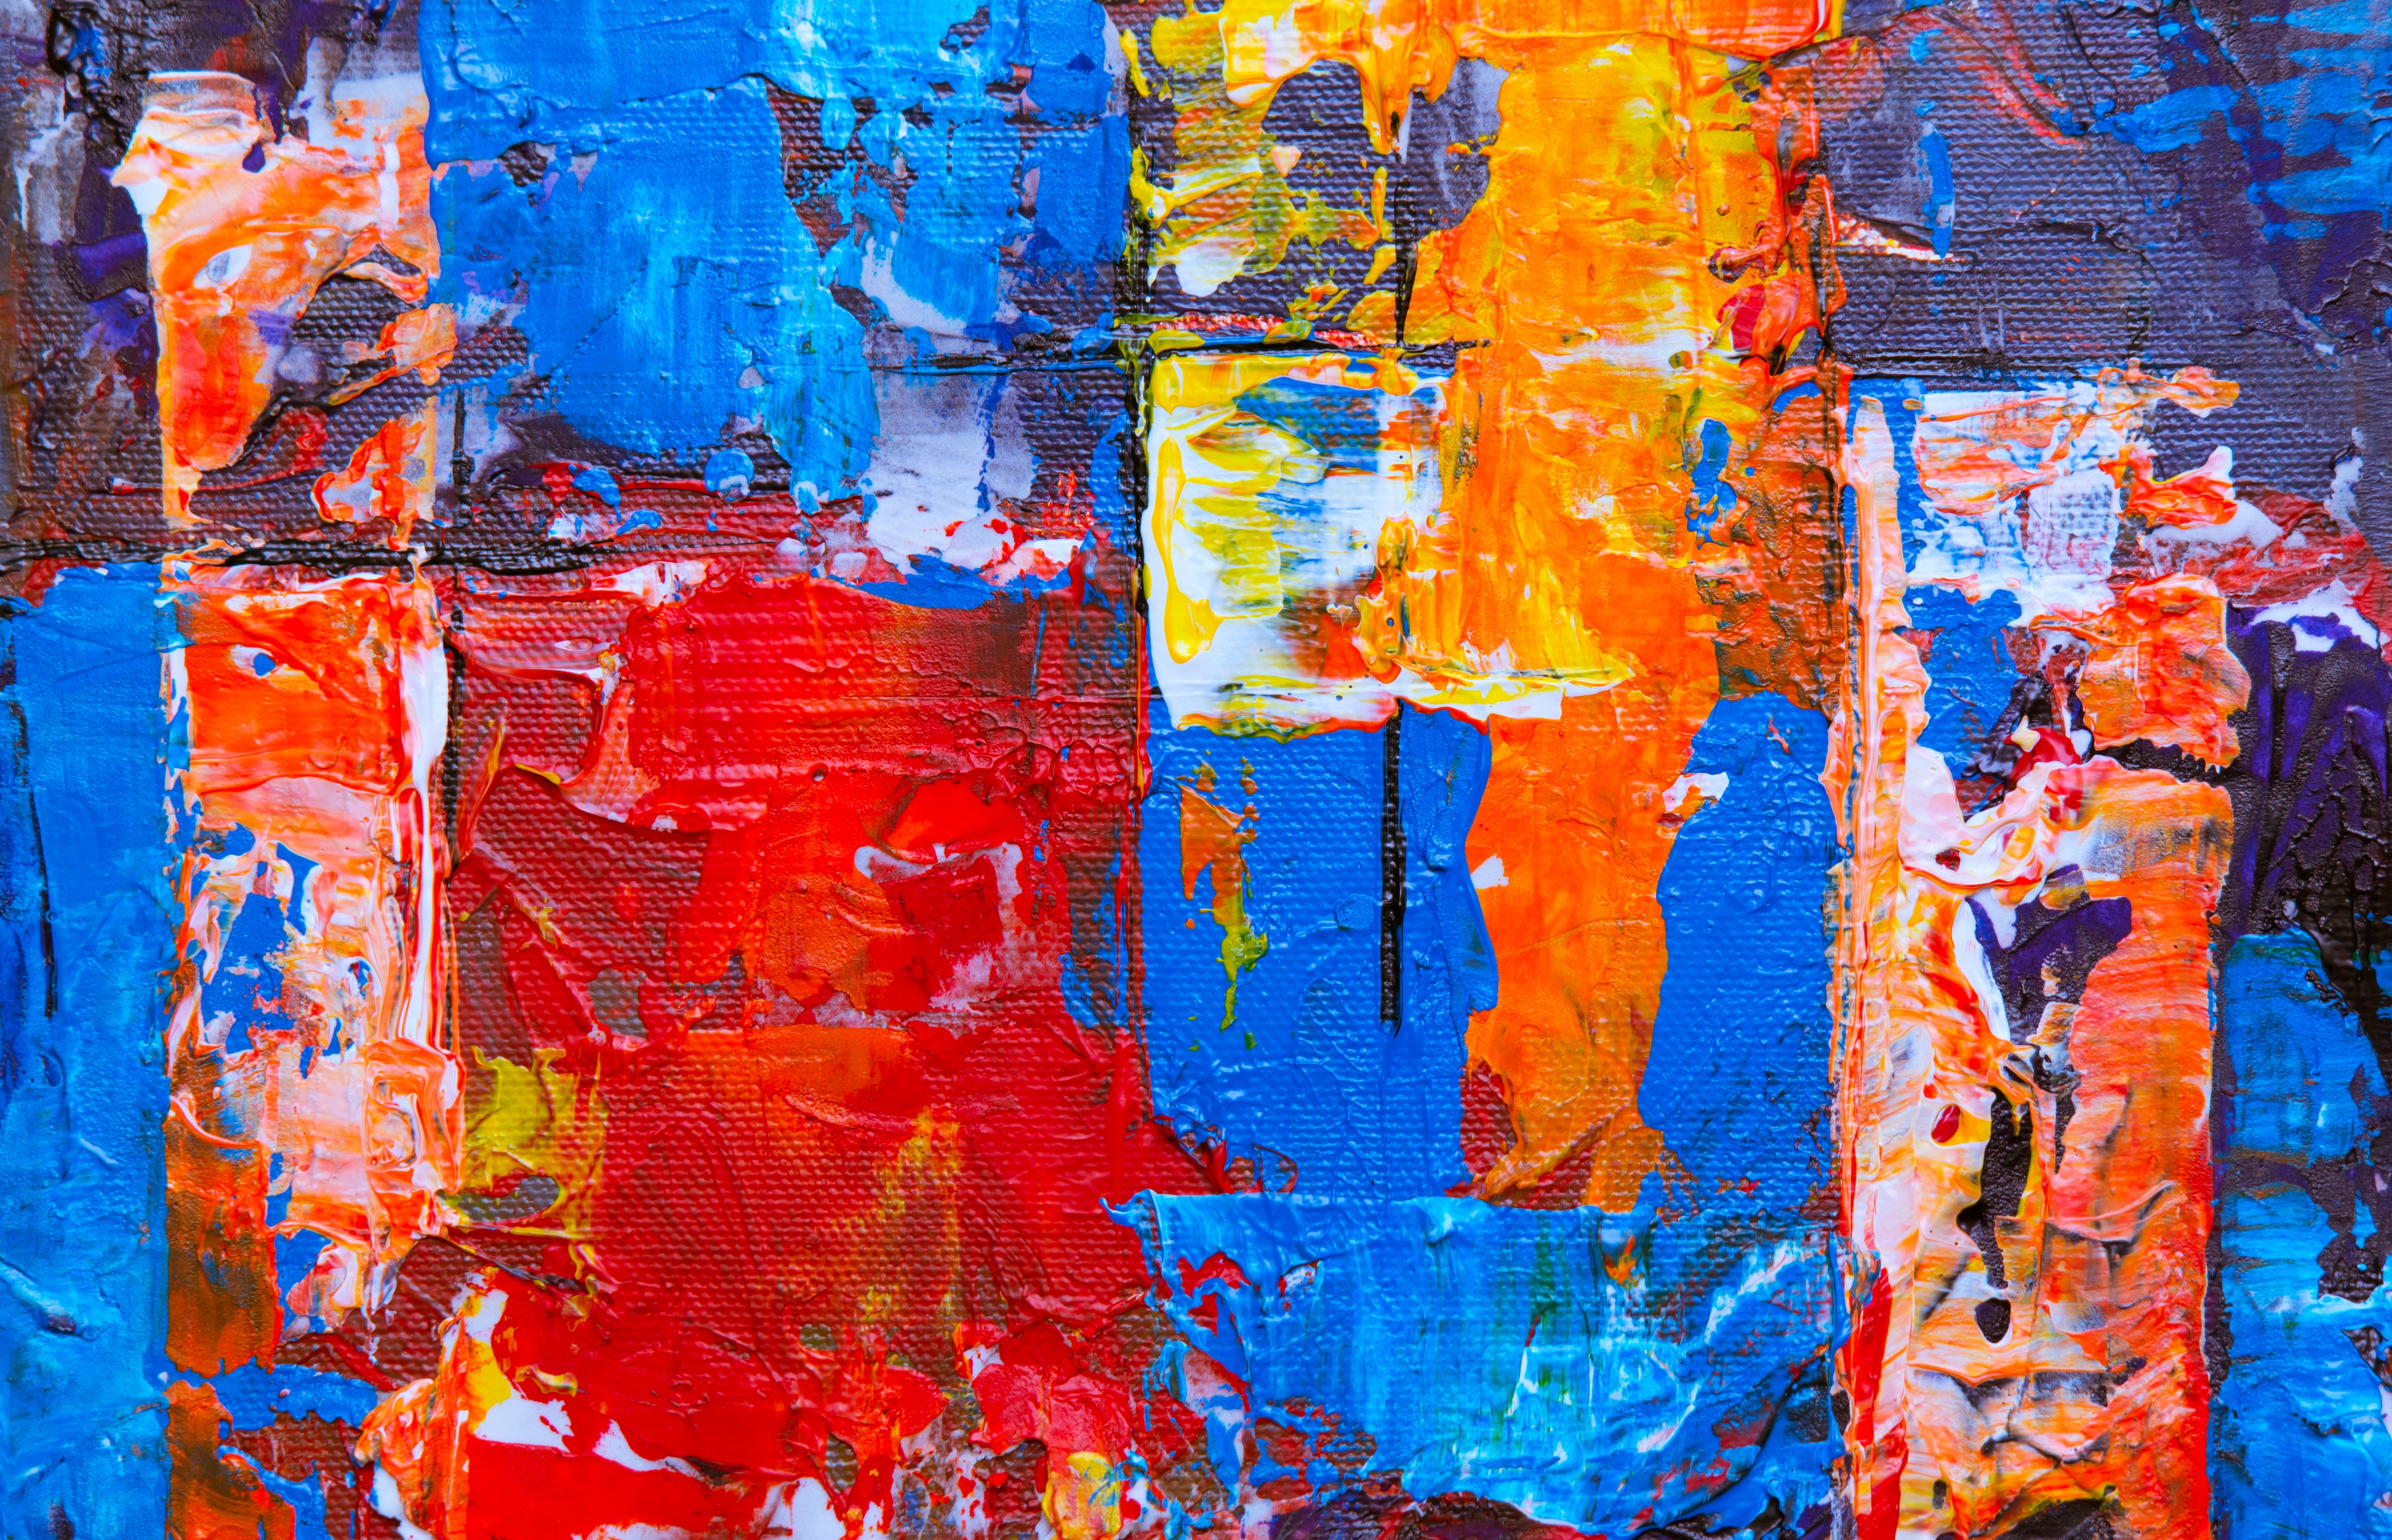
blue, art, painting, modern art, acrylic paint, paint, tree, artwork, visual arts